Ship breaking

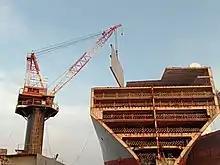
Removing steel plates from a ship using cranes at Alang Ship Breaking Yard in India

Ship breaking (also known as ship recycling, ship demolition, ship scrapping, ship dismantling, or ship cracking) is a type of ship disposal involving the breaking up of ships either as a source of parts, which can be sold for re-use, or for the extraction of raw materials, chiefly scrap. Modern ships have a lifespan of 25 to 30 years before corrosion, metal fatigue and a lack of parts render them uneconomical to operate. Ship-breaking allows the materials from the ship, especially steel, to be recycled and made into new products. This lowers the demand for mined iron ore and reduces energy use in the steelmaking process. Fixtures and other equipment on board the vessels can also be reused. While ship-breaking is sustainable, there are concerns about its use by poorer countries without stringent environmental legislation. It is also labour-intensive, and considered one of the world's most dangerous industries.